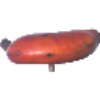
Label: red_banana